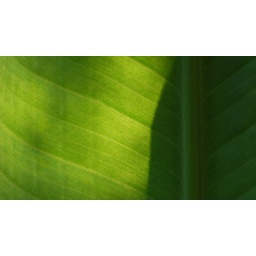
Taken in the glass houses of the Botanical Gardens.